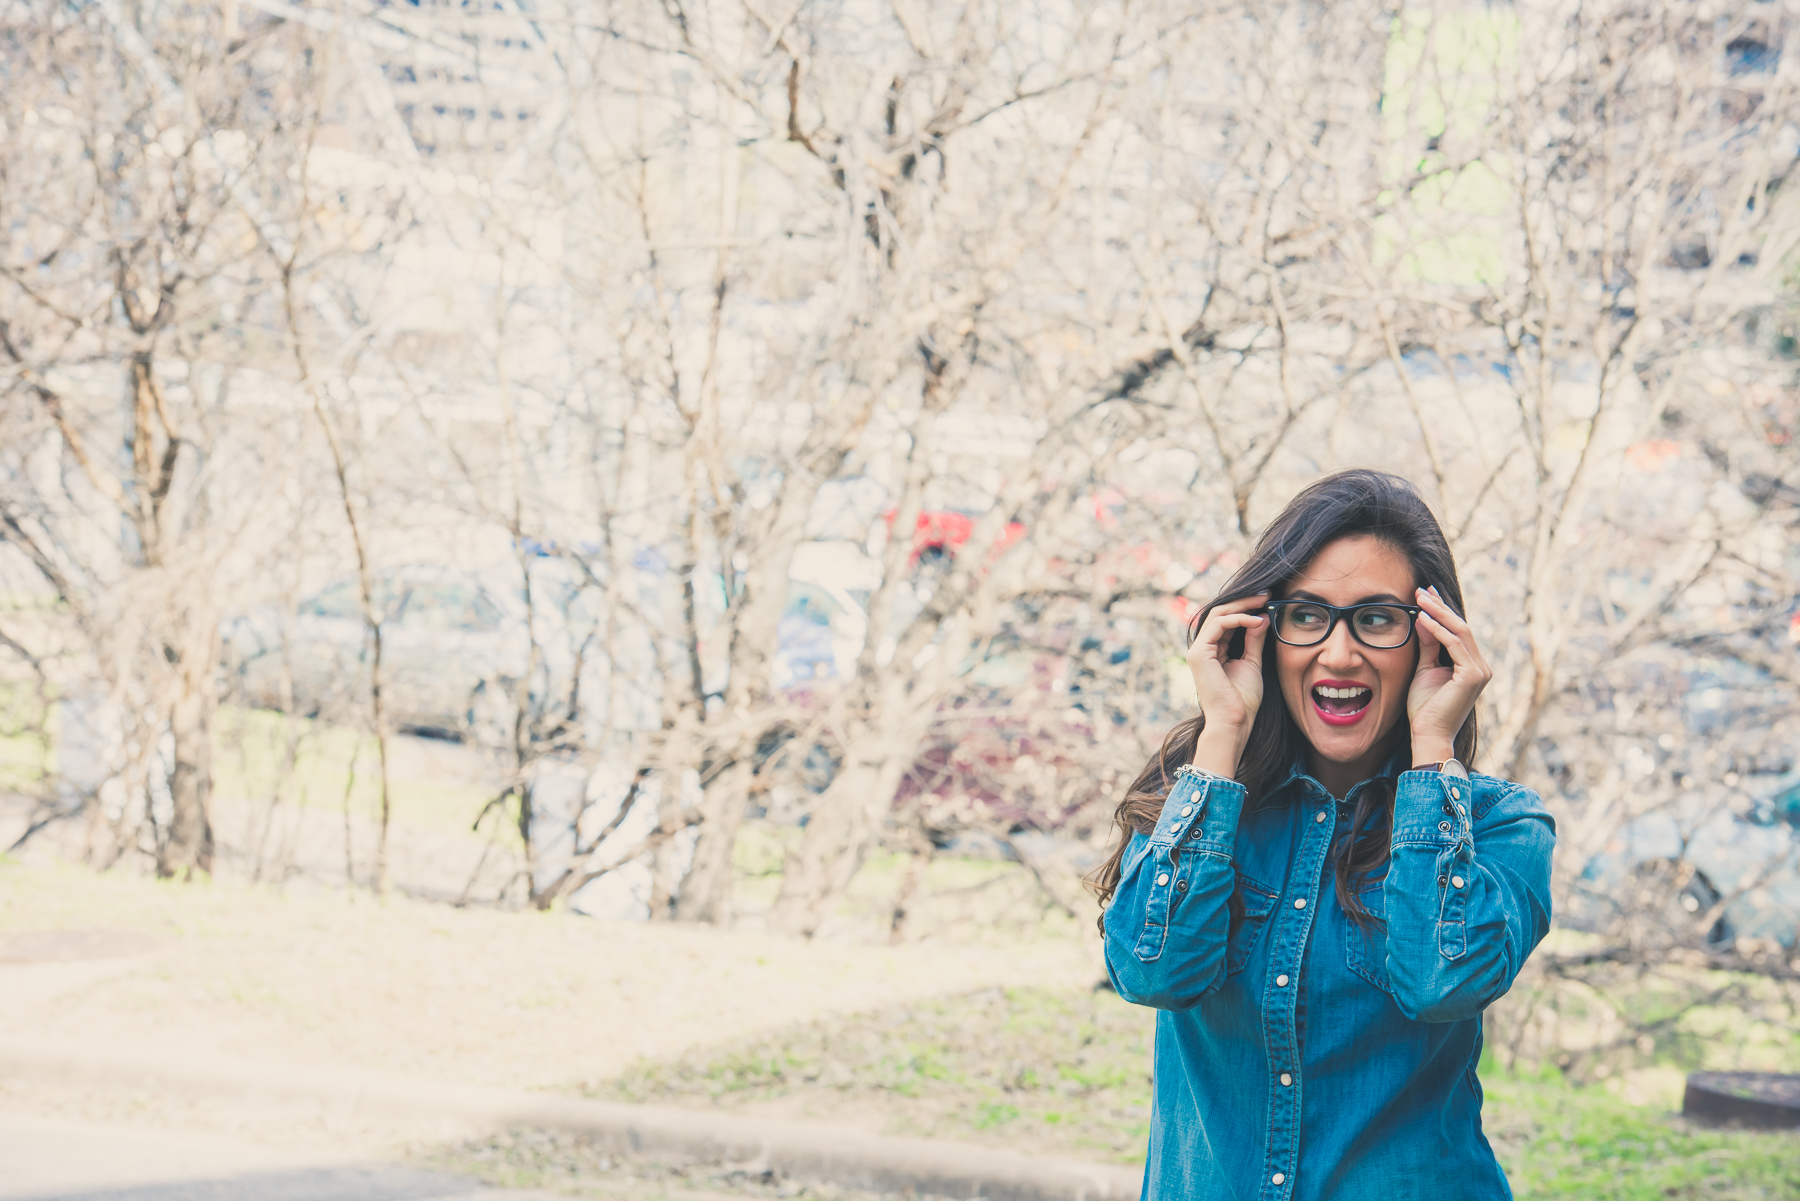
person, woman, photography, female, brunette, model, spring, fashion, lady, season, smile, outdoors, happy, glasses, eyewear, beauty, pretty, photo shoot